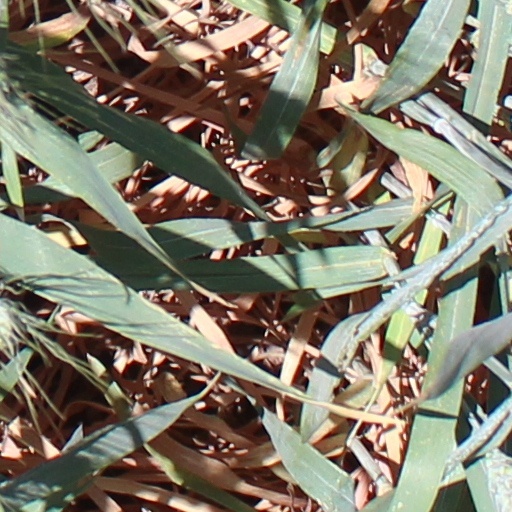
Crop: wheat